Yarra Plenty Regional Library

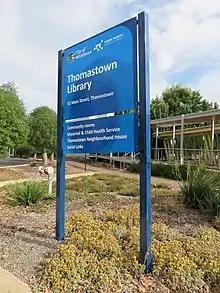
Thomastown Library

Rosanna Library is one of three libraries in the City of Banyule. The original library was located at 72 Turnham Avenue on the corner of Douglas Street. It was opened on 15 August 1973. It was built with a bluestone exterior at a cost of $140,000. It has an open floor design. At that time, the City of Heidelberg purchased the neighbouring corner property on Douglas Street. This was eventually demolished and the area landscaped.